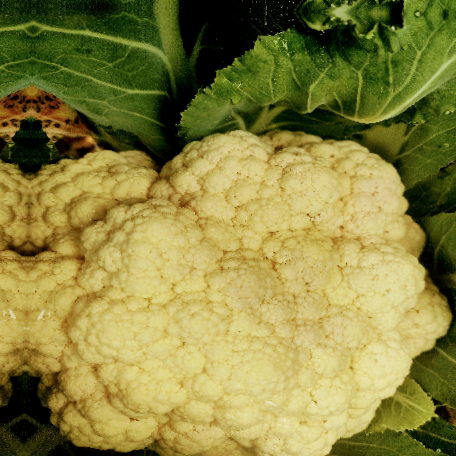
Label: Disease Free